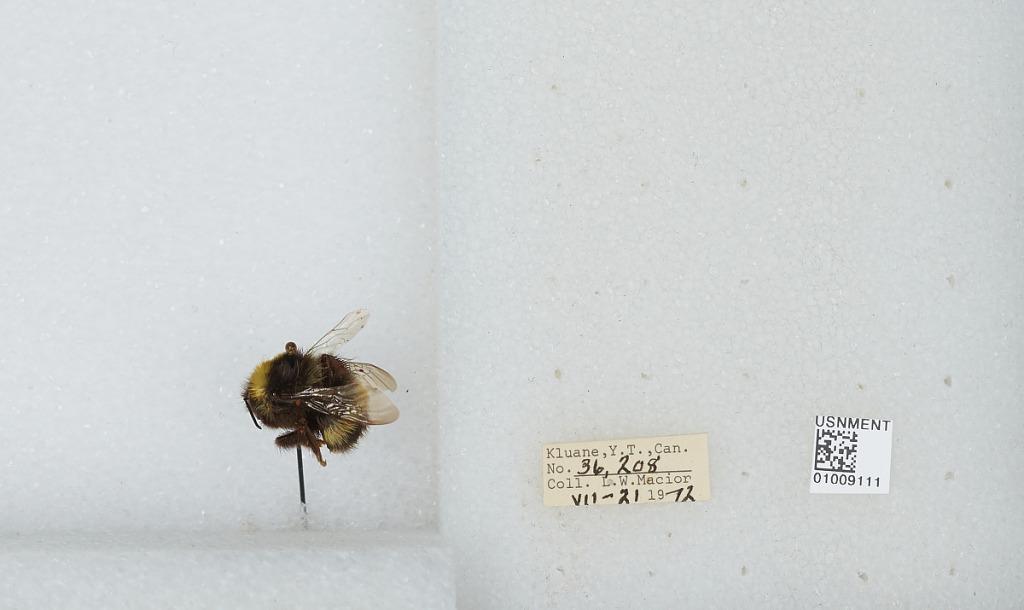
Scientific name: Bombus (Bombus) lucorum (Linnaeus)
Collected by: L. Macior
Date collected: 1972-7-21
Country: Canada
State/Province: Yukon Territory
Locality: Kluane
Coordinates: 60.75, -139.5